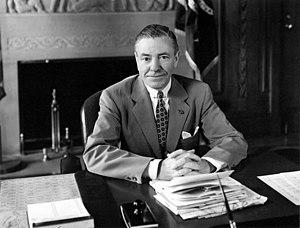
James Patrick McGranery est un juriste et un homme politique américain. Membre du Parti démocrate, il est représentant de Pennsylvanie entre 1937 et 1943 puis procureur général des États-Unis entre 1952 et 1953 dans l'administration du président Harry S. Truman.